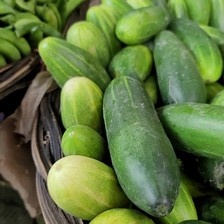
Label: cucumber